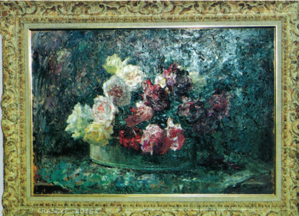
exposé au Musée Crozatier du Puy-en-Velay
Jean Chaleyé, dit Joannès Chaleyé est un peintre, graphiste et spécialiste français de la dentelle né le 22 avril 1878 à Saint-Étienne et mort le 24 février 1960 au Puy-en-Velay. Il a joué un rôle artistique et pédagogique prépondérant pour préserver et renouveler la tradition française de la dentelle à la main durant la première moitié du XXè siècle, au Puy-en-Velay notamment.